HMS Waterwitch (1866)

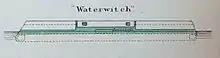
A contemporary cut-away diagram of "Waterwitch"

The bottom of the armoured box extended below the waterline and up to the upperdeck. The forward and aft ends of the box were similarly armoured, although the front end also extended upwards by a further . In addition, a waterline armoured belt extended for the whole length of the vessel. She and her two sisters were the only armoured gunboats ever built for the Royal Navy. Unlike her sisters, she was fitted with a bow rudder as well as the traditional stern rudder.